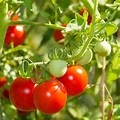
Label: tomato